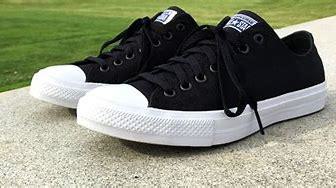
Brand: Converse
Model: Chuck Taylor All Star Ii